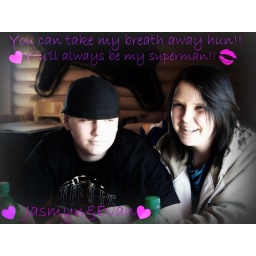
the reason why i say my superman is because our song is superman by brown boy